Overgaden Neden Vandet 39

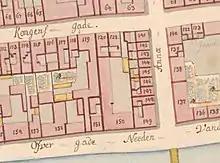
No. 150 seen on a detail from Christian Gedde's map of Christianshavn Quarter, 1757.

The property was listed as No. 86 in Christianshavn Quarter in Copenhagen's first cadastre of 1689. It was that same year acquired by brewer Cornelius Nissen, In 1701, it was sold to Friderich Svane, owner of Svenstrup Manor, who later the same year sold it to textile worker Christopher Vogt. Boldewin Depenbrock purchased the property in 1706.